Børge Thorup

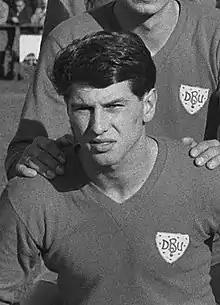
Thorup in 1965

Børge Thorup (born 4 October 1943) is a Danish former professional footballer who played as a defender.